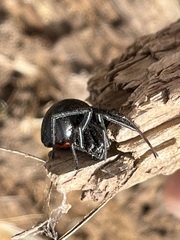
Species: Lactrodectus_hesperus